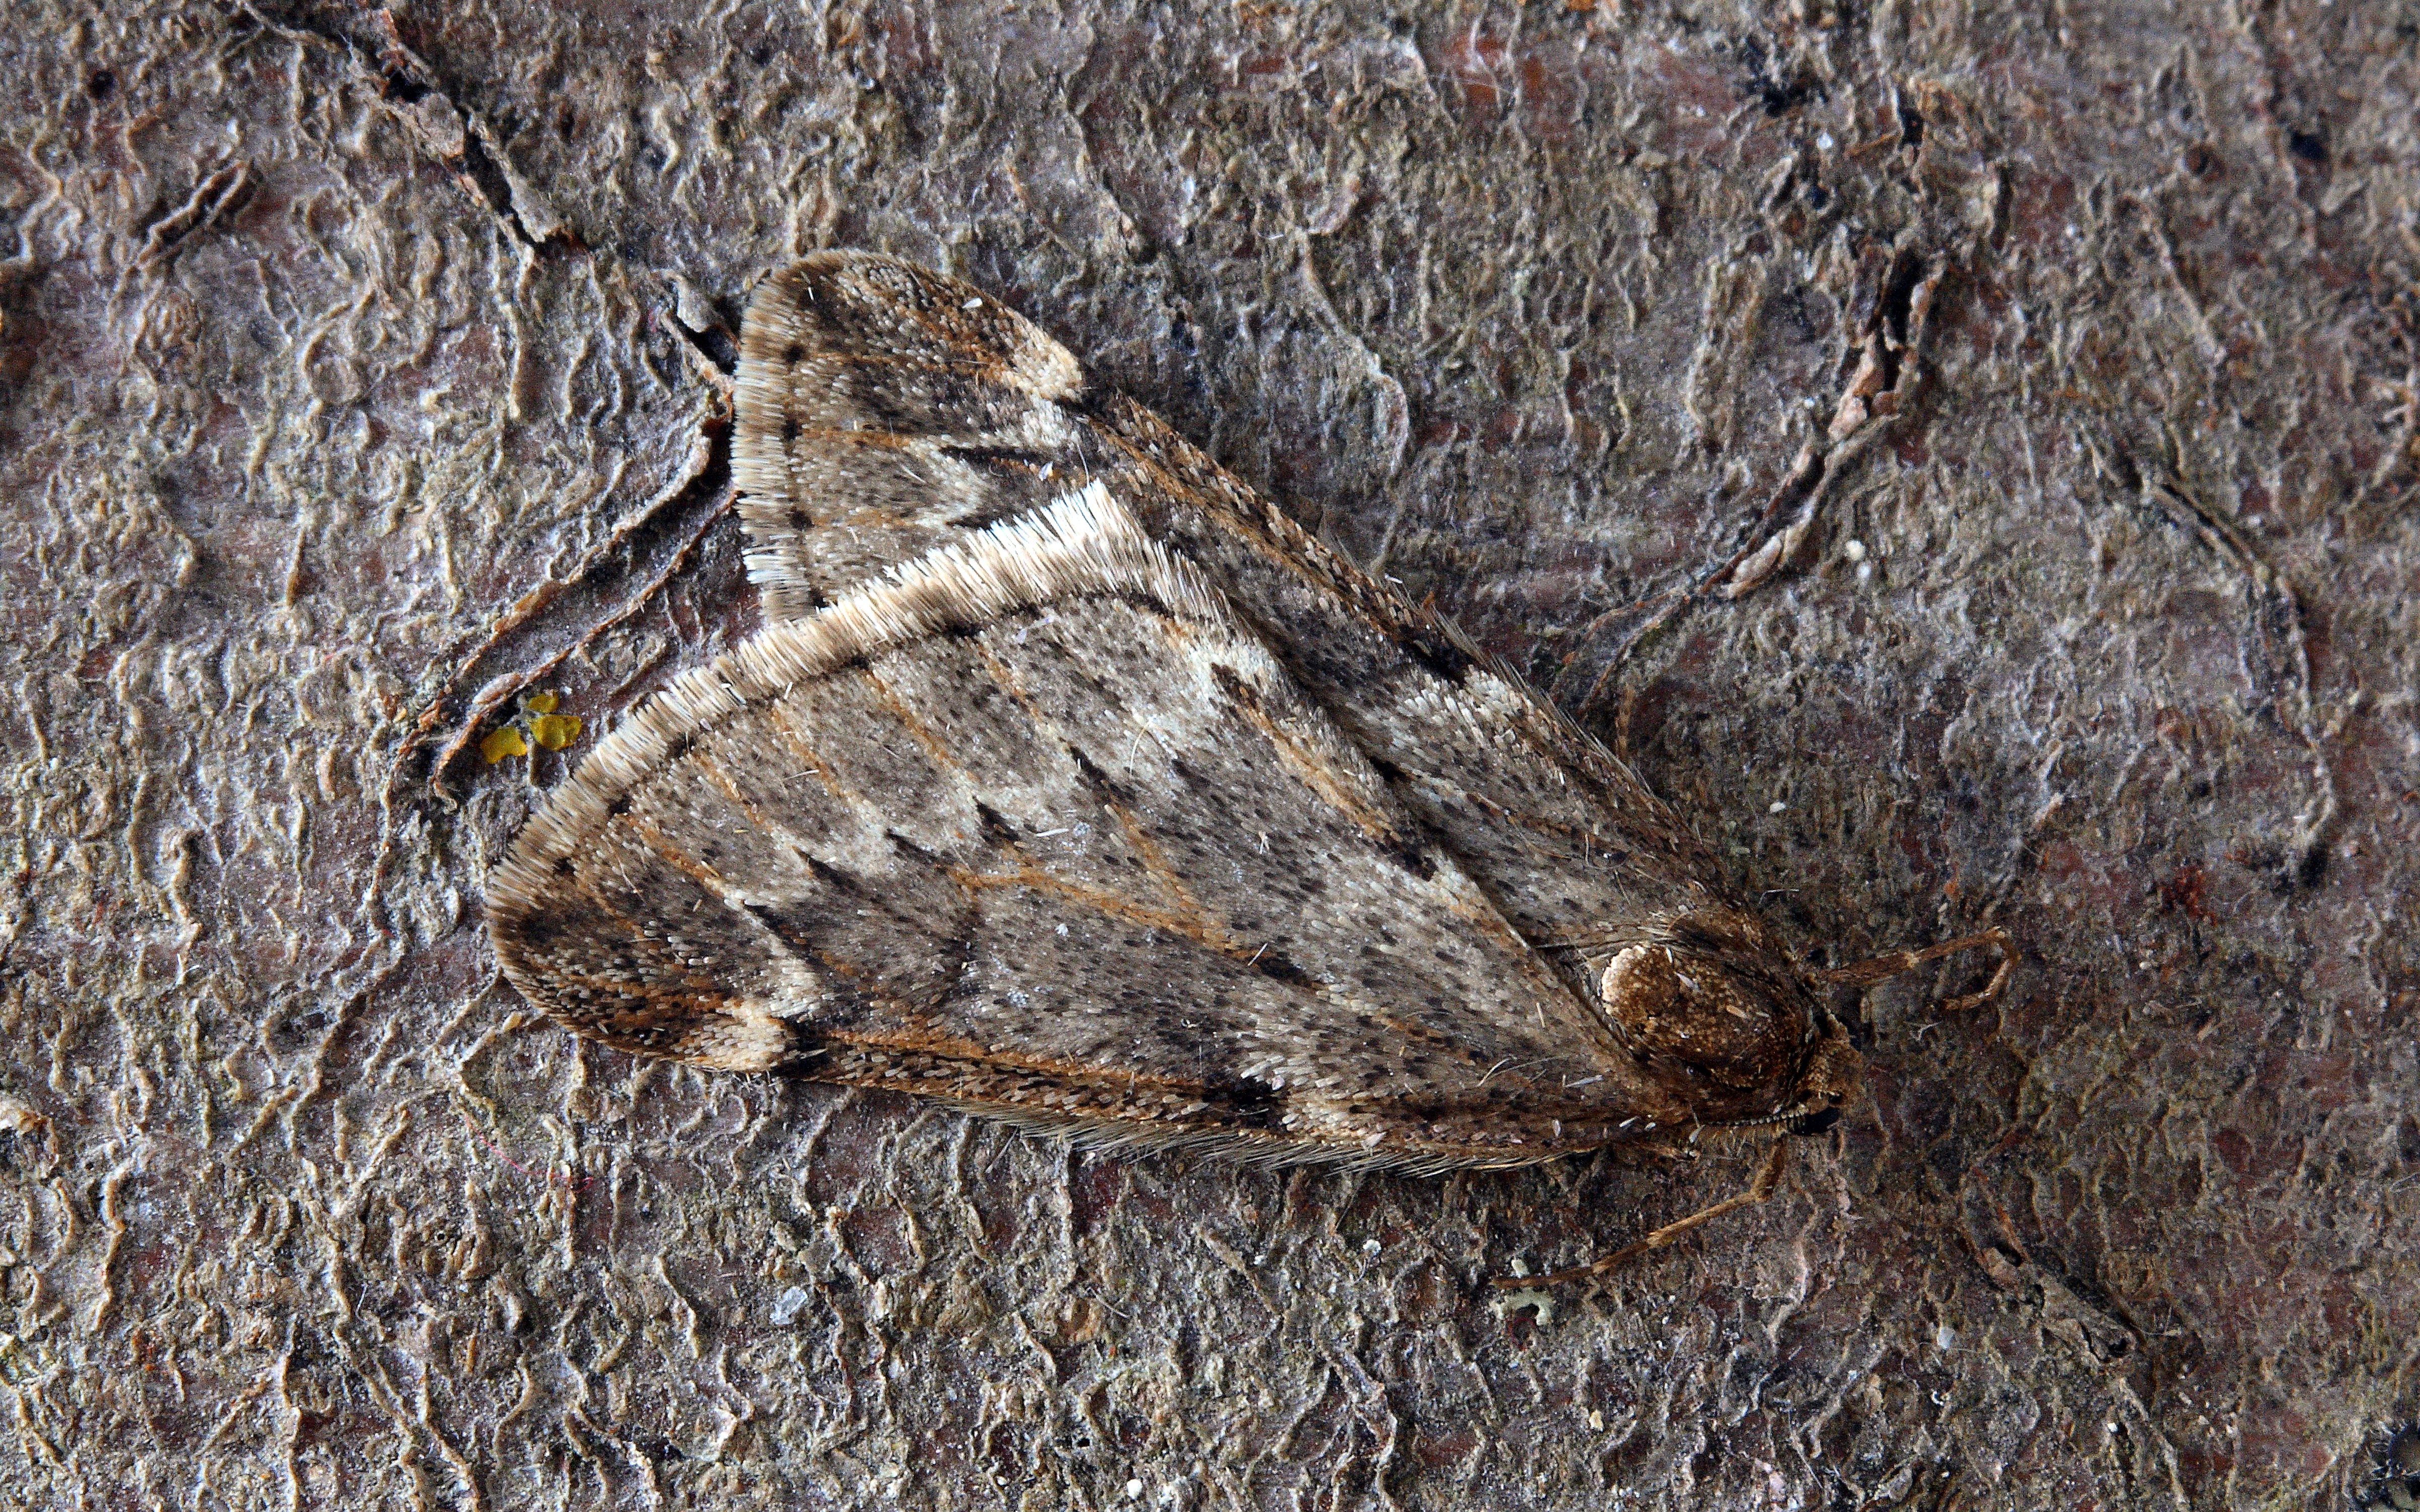
wood, trunk, wildlife, insect, macro, moth, fauna, invertebrate, striped, outdoors, lepidoptera, moths and butterflies